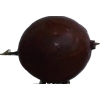
Label: gooseberry